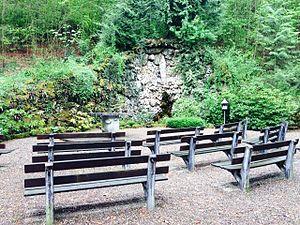
Après les apparitions de Lourdes, de très nombreuses répliques de la grotte de Lourdes sont réalisées, jusqu'en 1914. Ce n'est évidemment pas une date butoir. Après cette date, le nombre de copies de la grotte continue toujours d'évoluer. En 2015, un auteur a répertorié en France plus de 765 sites, et dans le reste du monde 321 copies de la grotte.